Rail Travel Card

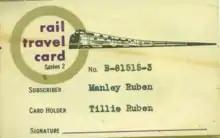
Rail Travel Card, front

In the immediate post-war era railroads began considering various plans to encourage rail travel and in Sept. 1946 did a survey of 20,000 individuals and businesses. The overwhelming preference was for a charge card accepted by all railroads. Provision was made if travel included the use of railroads that did not on their own accept the card that it would still be honored provided travel started on one of the railroads that did honor it. In announcing its introduction H.B. Rogers of the Erie Railroad explained "For more than a year ... the railroads, have been discussing methods for making travel easier and more convenient. This credit plan will help to do it".